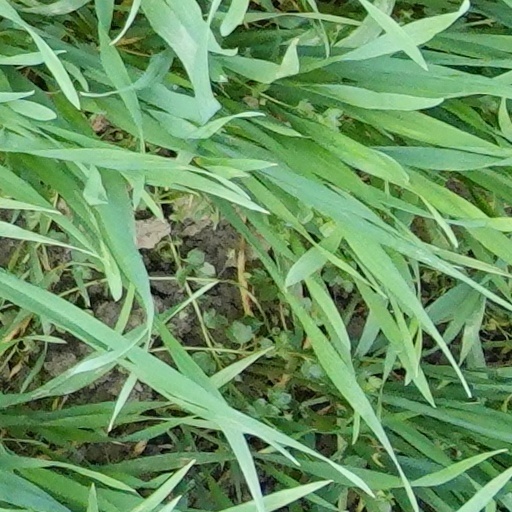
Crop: wheat